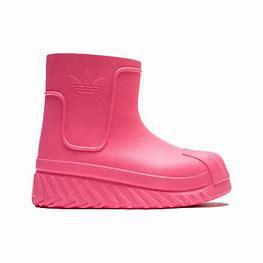
Brand: adidas
Model: 100